EAS Airlines Flight 4226

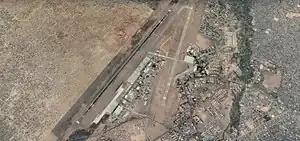
An overhead view of Kano Airport

Several possible explanations for the cause of the runway excursion were discussed. The investigation eventually found that there was no technical defects on the aircraft, meaning that it was airworthy. The weather was clear and, while it was hot at the time of the crash, the air density wouldn't have limited the aircraft's ability to take-off safely since investigators considered that the elevation of the airport had not critically affected the aircraft's performance. The actual take-off weight was also within the margin for a safe take-off.